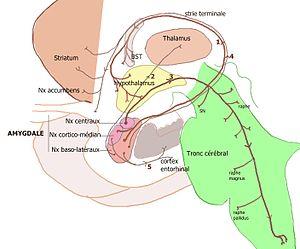
Efférences de l'amygdale, d'après Nieuwenhuys et al The Human CNS Springer
L'amygdale ou complexe amygdalien est un noyau pair situé dans la région antéro-interne du lobe temporal au sein de l'uncus, en avant de l'hippocampe et sous le cortex péri-amygdalien.